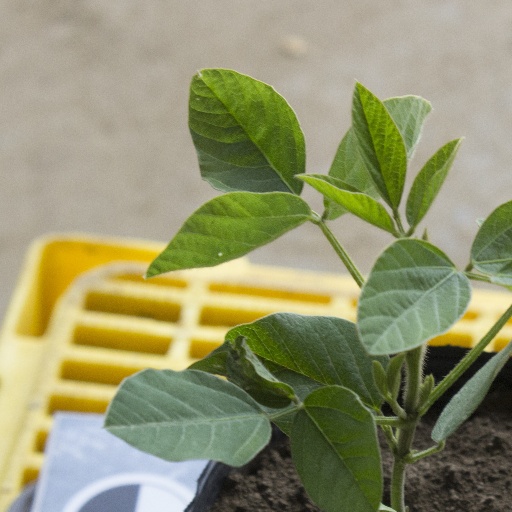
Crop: soybean